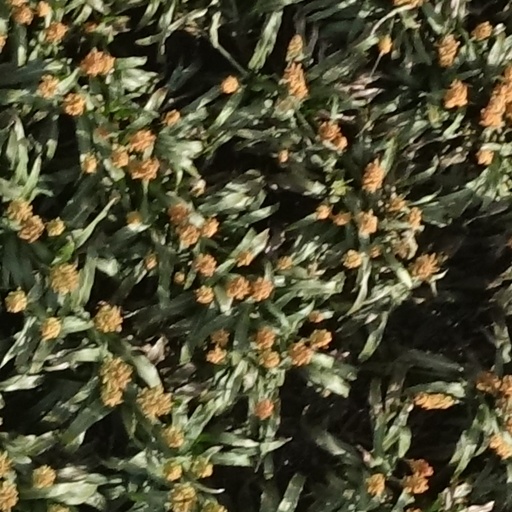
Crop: sorghum